Joseph Petrowski

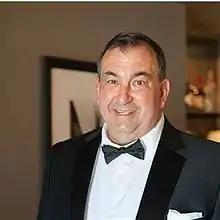
Petrowski in November 2013

Joseph Petrowski (April 5, 1954 – November 19, 2023) was an American businessman who was the founder and managing partner of Mercantor Partners, an investment firm and management team working with Arclight Capital of Boston to undertake investments in downstream energy and retail convenience stores.